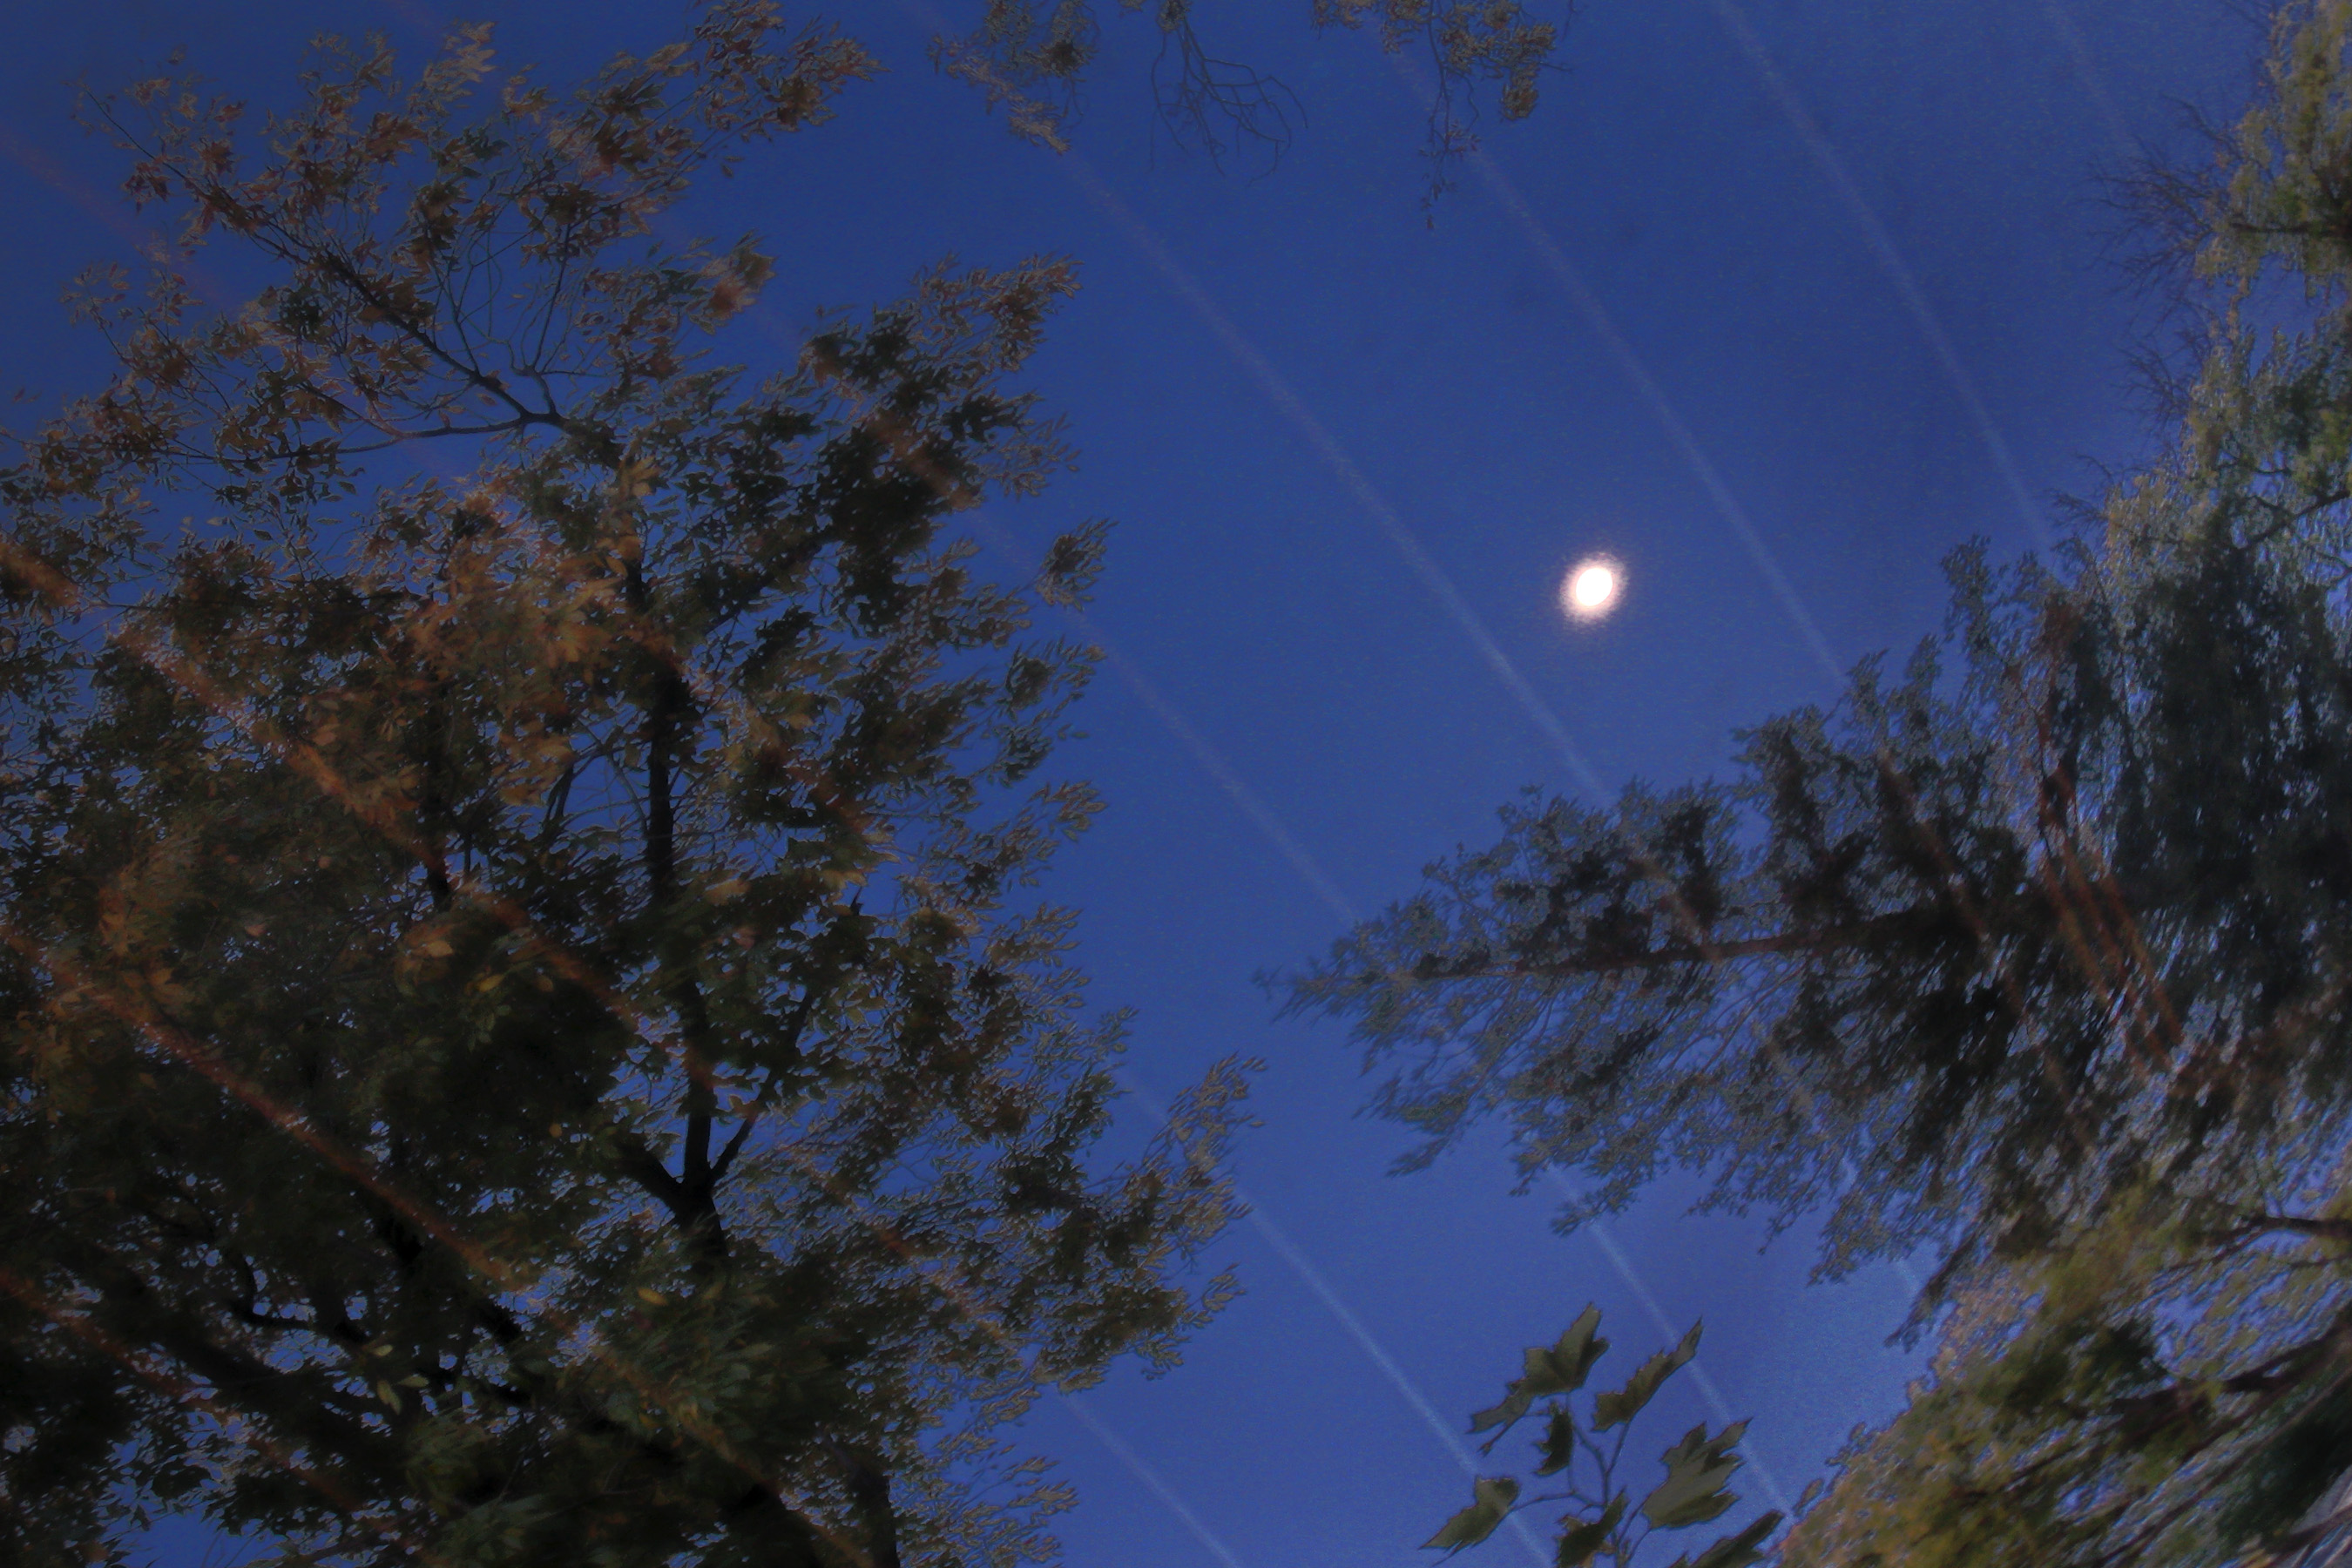
tree, nature, branch, winter, cloud, plant, sky, sunlight, morning, leaf, evening, reflection, autumn, moon, sacramentocalifornia, inspired, suzukiswift, rearwindowdefroster, astronomical object, woody plant